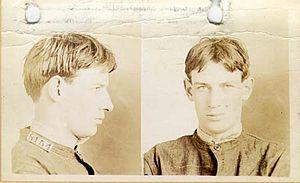
Robert Franklin Stroud, né le 28 janvier 1890 à Seattle, dans l'État de Washington, et mort le 21 novembre 1963 à Springfield dans le Missouri, surnommé l'« homme aux canaris d'Alcatraz », était un prisonnier à la prison fédérale d'Alcatraz qui trouva prétendument un réconfort à son emprisonnement en élevant et vendant des oiseaux. Malgré son surnom, il ne fit jamais commerce d'oiseaux pendant sa détention à Alcatraz, mais bien pendant qu'il était à la prison fédérale de Leavenworth. Cette confusion provient d'un film qui l'a rendu célèbre : Le Prisonnier d'Alcatraz, bien que le film montre qu'il abandonne ses oiseaux en étant transféré dans le pénitencier de haute sécurité.